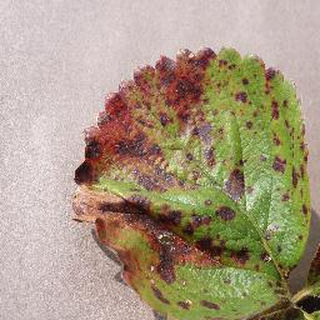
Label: strawberry_leaf_scorch